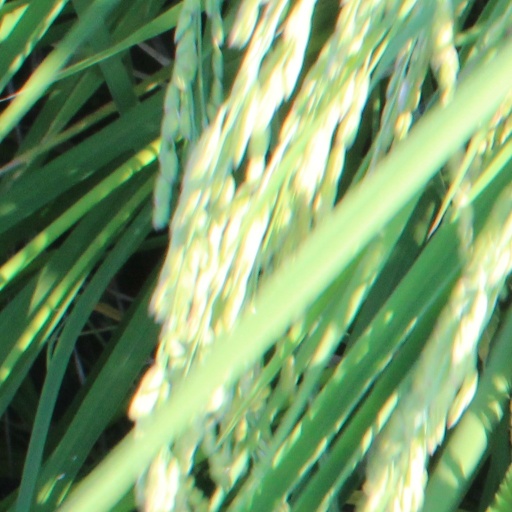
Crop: rice